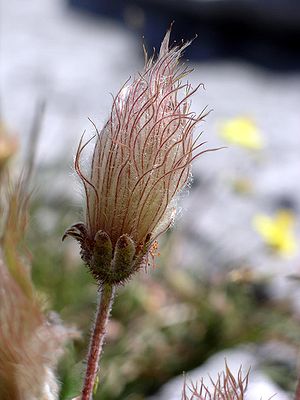
Almindelig rypelyng / Klimaindikator
Frugtstand af almindelig rypelyng.
Almindelig rypelyng er en dværgbusk med en krybende eller opstigende vækst. Den vokser meget langsomt, sådan at planter med en stammediameter på 10 mm kan være så meget som 100 år gamle. Der går henved 10 år fra den spirer til den blomstrer.